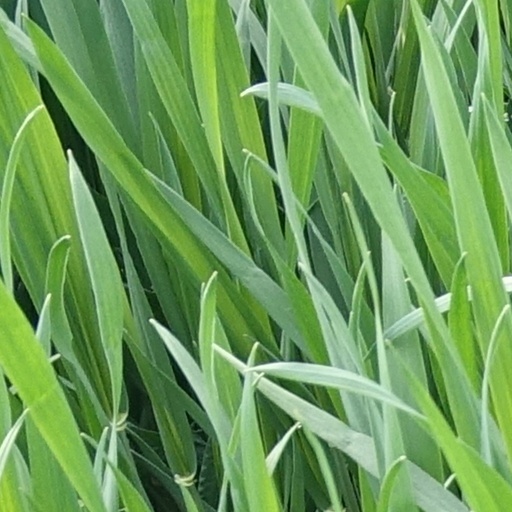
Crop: wheat